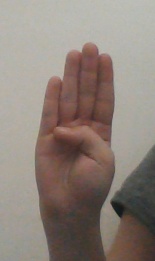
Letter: kaaf